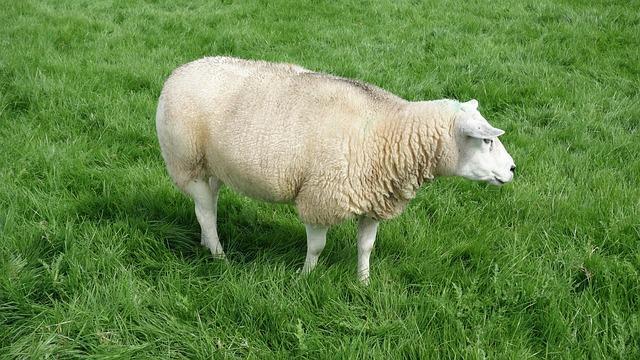
sheep